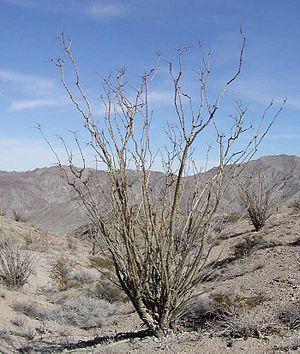
L'ocotillo, surnommé « cactus grimpant », est une plante des déserts du sud-ouest des USA et des régions au nord du Mexique.
La petite famille des Fouquieriaceae regroupe des plantes dicotylédones. Selon Watson & Dallwitz elle comprend 11 espèces réparties en un à deux genres.